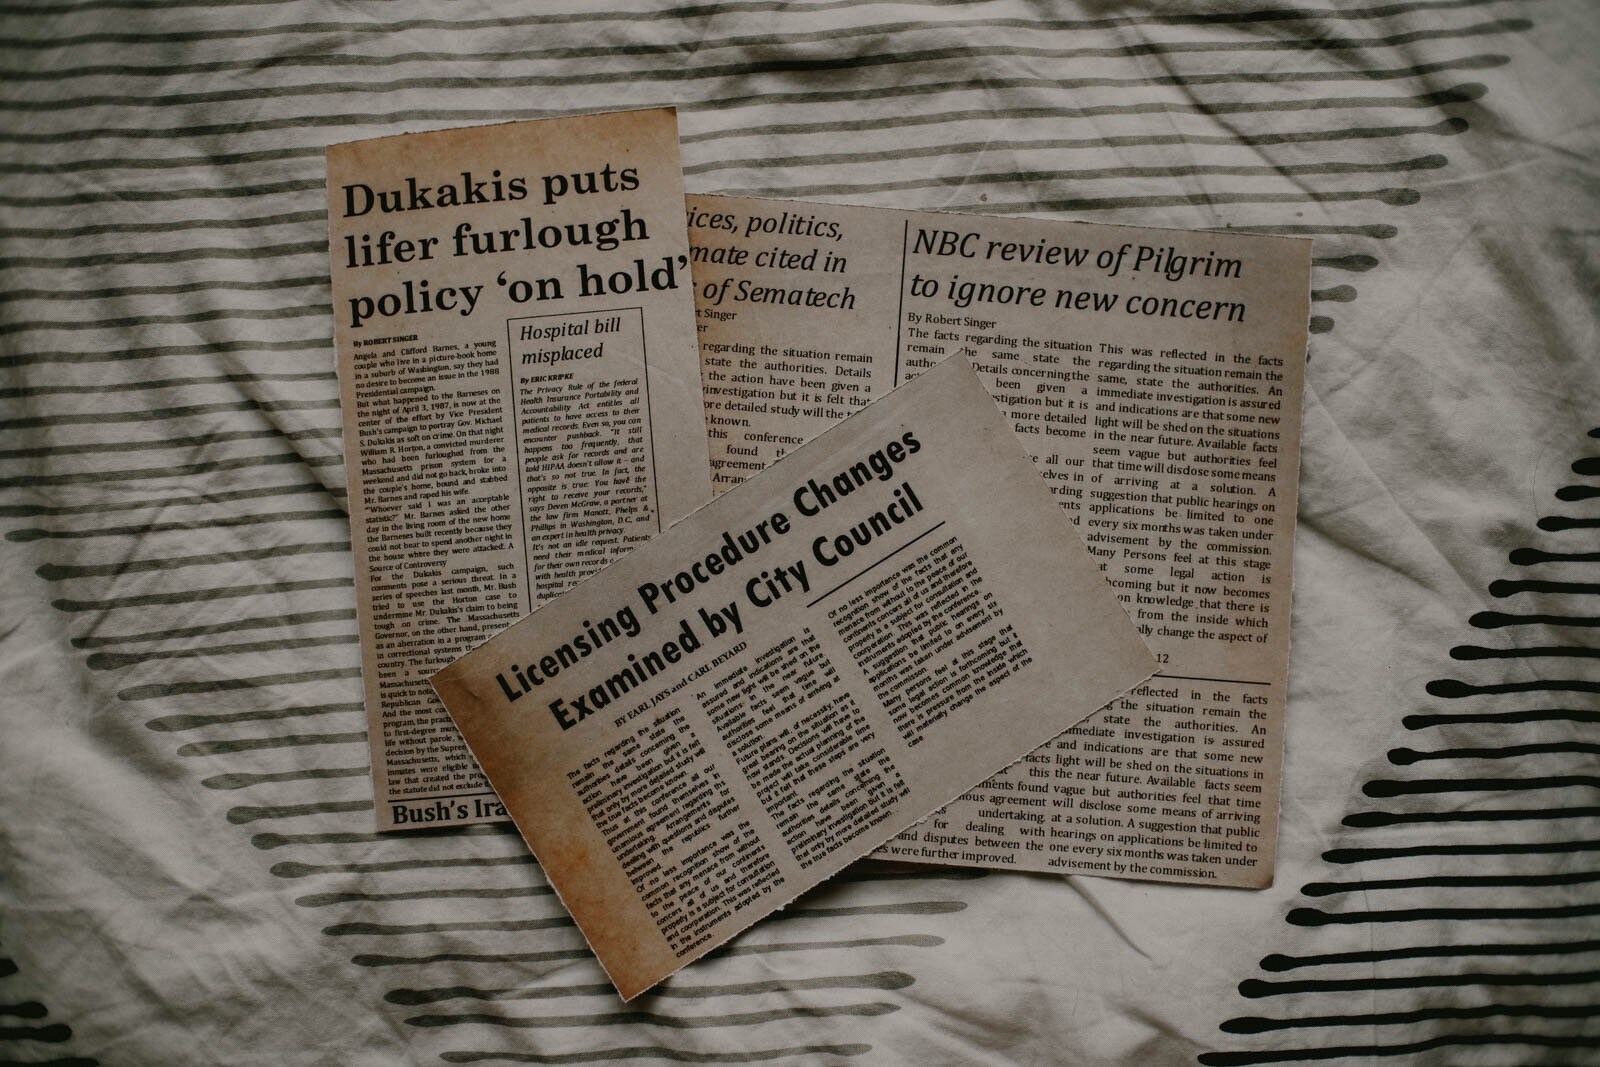
Waste category: paper